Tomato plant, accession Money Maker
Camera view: tilt-top (135 deg); turntable rotation: 120 degrees
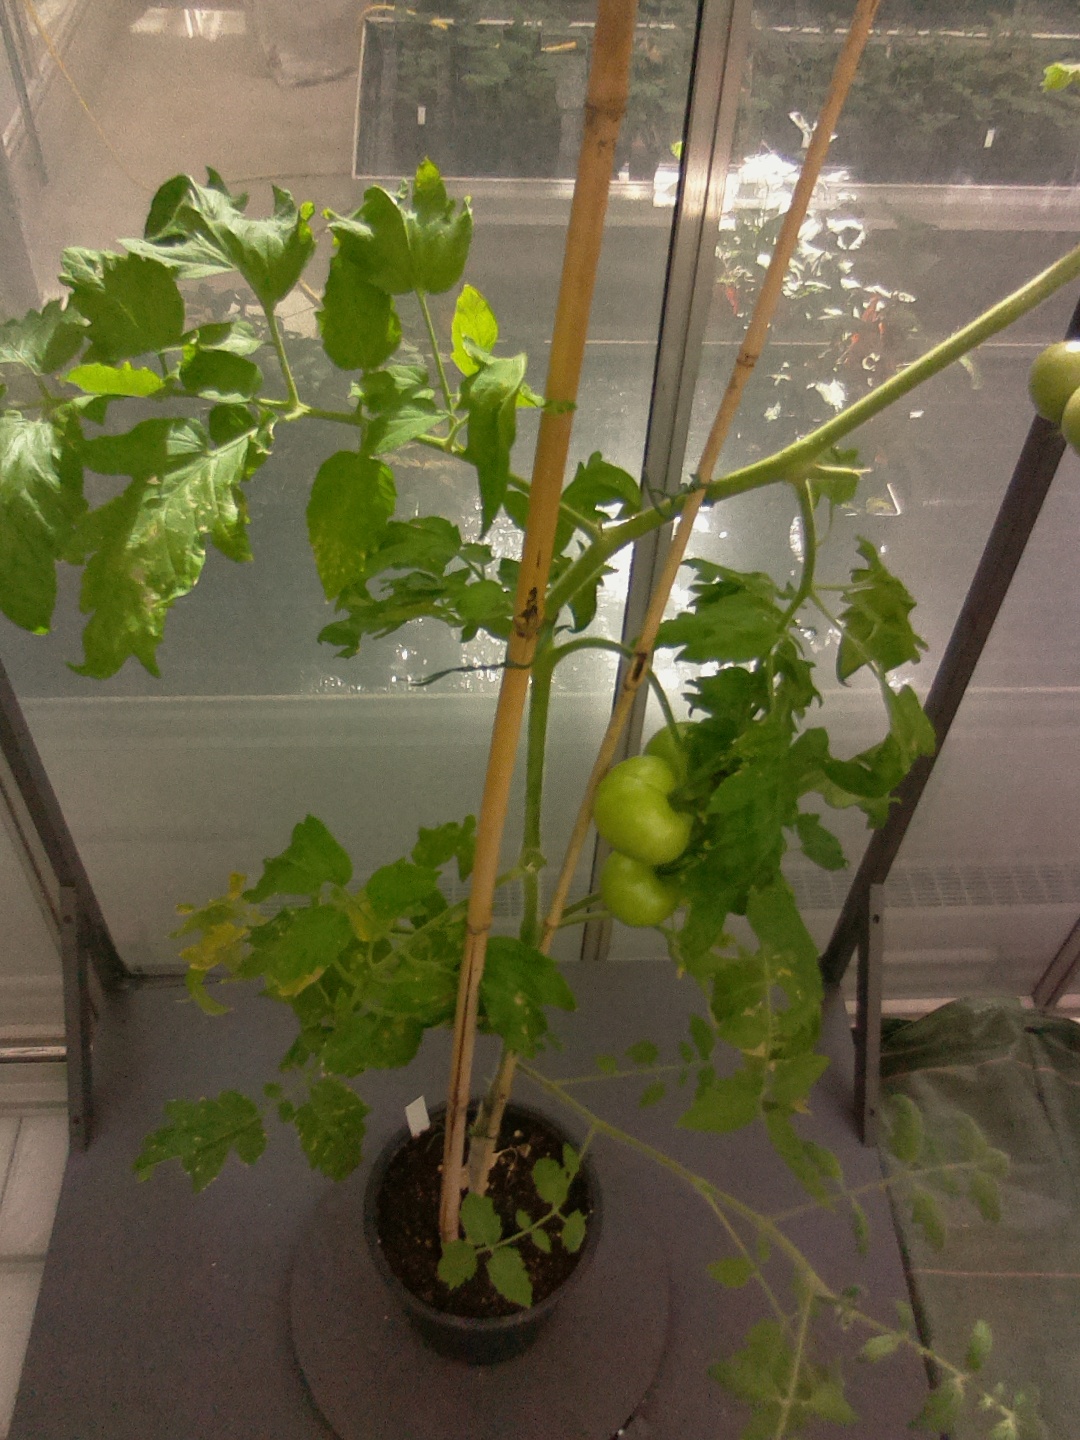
BBCH growth stage 79: 90% -100% of final fruit size